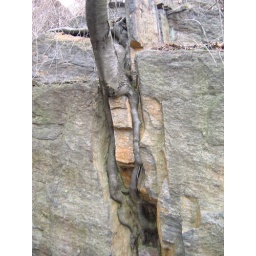
tree in rock